Dwight Diller

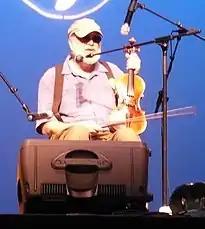
Dwight Diller with fiddle, in 2009

Dwight Diller (August 17, 1946 – 14 February 2023) was an American banjo and fiddle player and teacher. He was considered one of the most prominent exponents of the clawhammer banjo tradition.